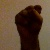
The image shows a hand gesture representing the letter 'S' in Indian Sign Language.